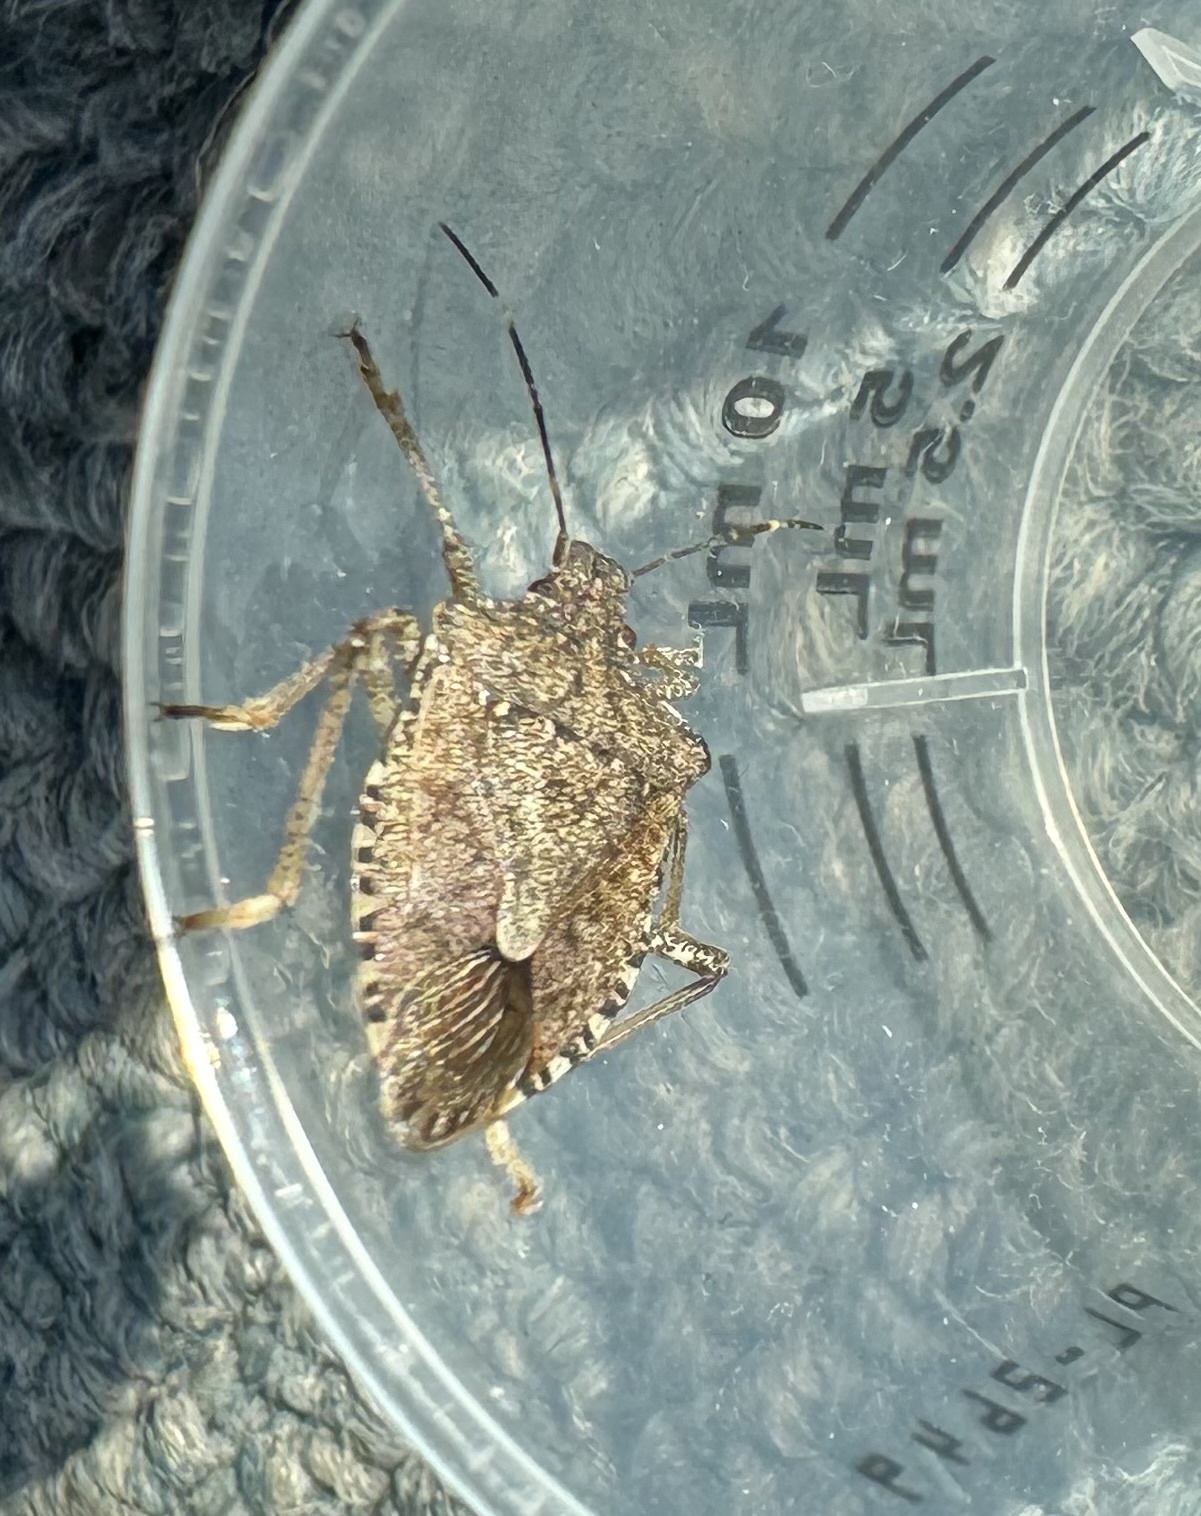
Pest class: stink_bug